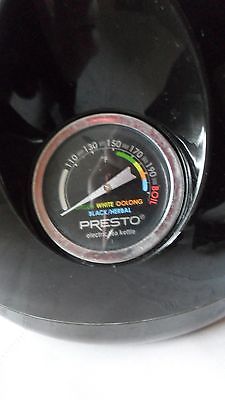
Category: kettle